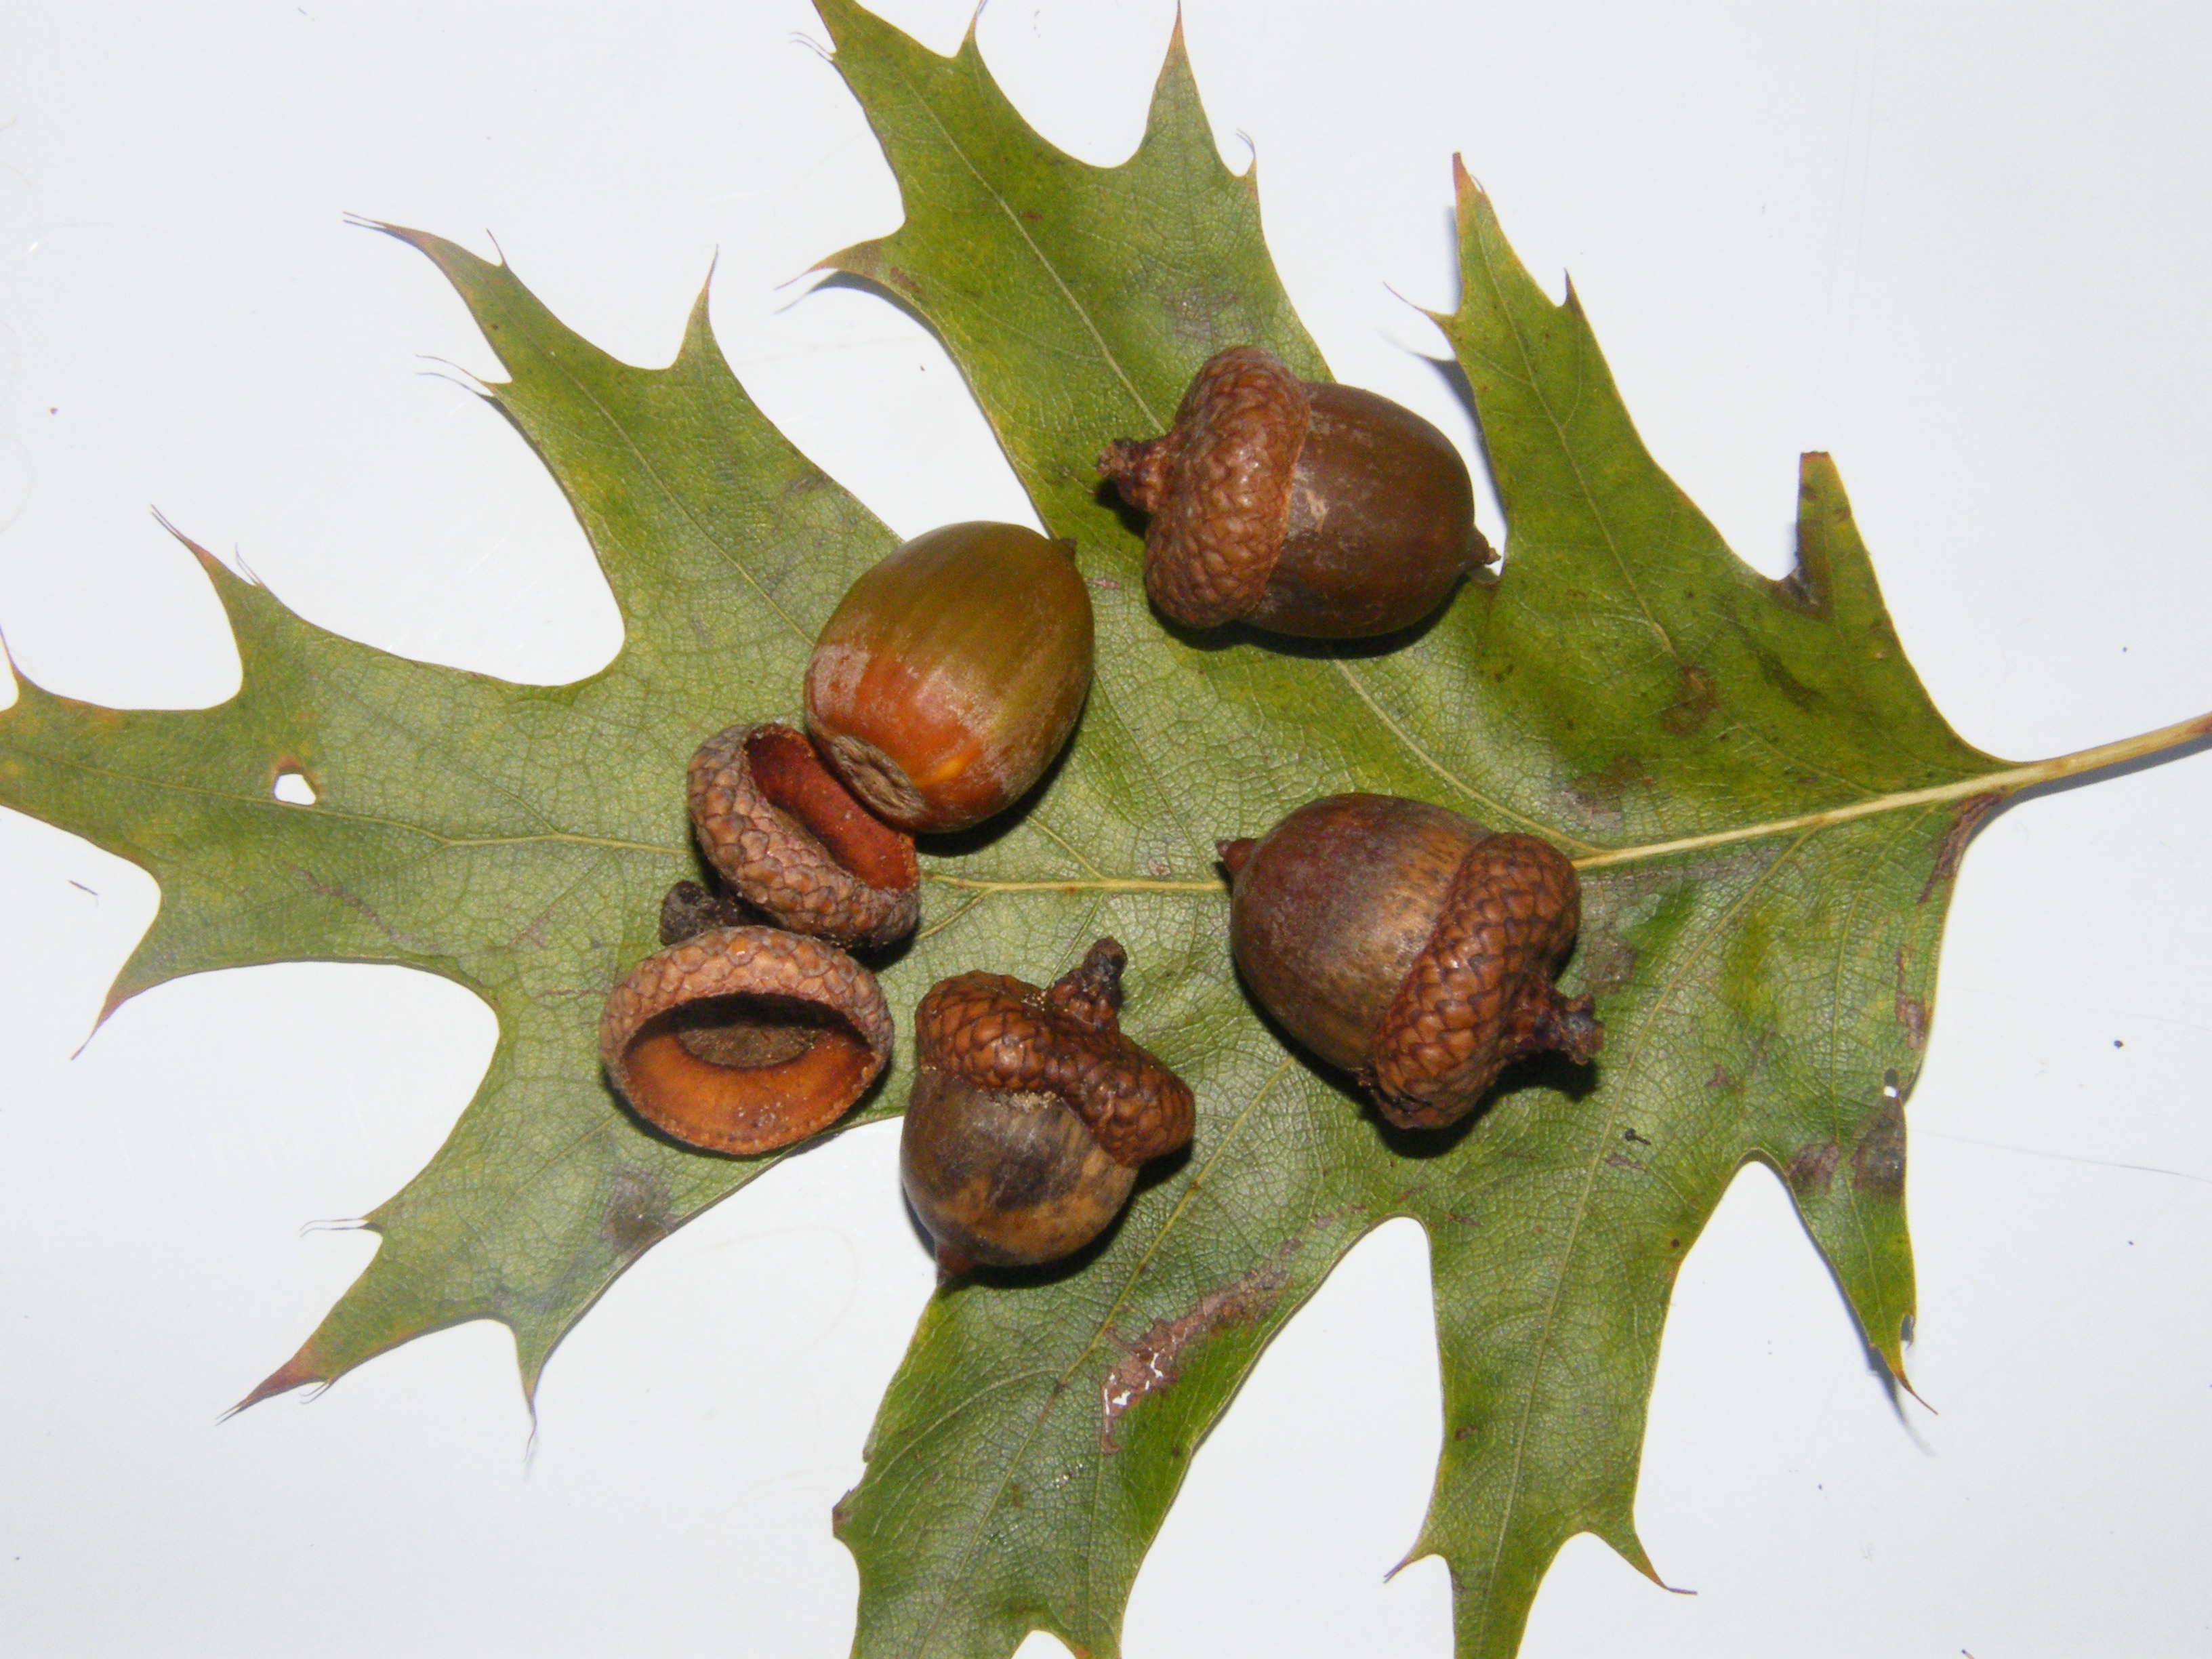
tree, branch, plant, leaf, flower, decoration, food, produce, autumn, brown, botany, nut, flora, acorn, fruits, oak, acorns, chestnut, flowering plant, plant stem, woody plant, land plant, nuts seeds